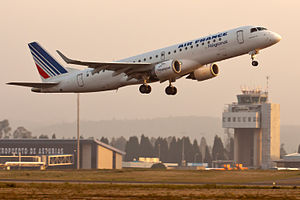
Asturien / Transport
Asturiens internationale Lufthavn
Asturien er en selvstyrende enhed i det nordvestlige Spanien.